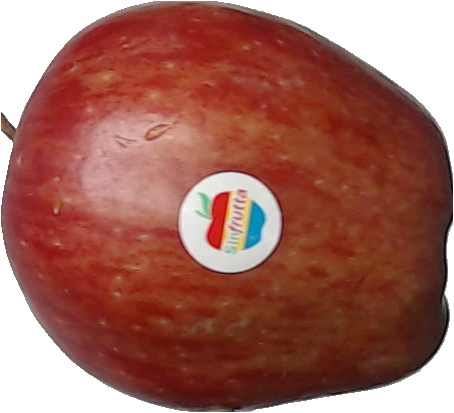
Label: apple_red_1